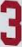
Number: 3